Russia–European Union relations

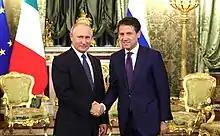
Putin with Italian Prime Minister Giuseppe Conte, 24 October 2018

Latvian journalist Olga Dragilyeva stated that "Russian-language media controlled by the Russian government and NGOs connected with Russia have been cultivating dissatisfaction among the Russian-speaking part of the population" in Latvia. National security agencies in Lithuania, Estonia and Latvia have linked Moscow to local pro-Russian groups. In June 2015, a Chatham House report stated that Russia used "a wide range of hostile measures against its neighbours", including energy cut-offs, trade embargoes, subversive use of Russian minorities, malicious cyber activity, and co-option of business and political elites.